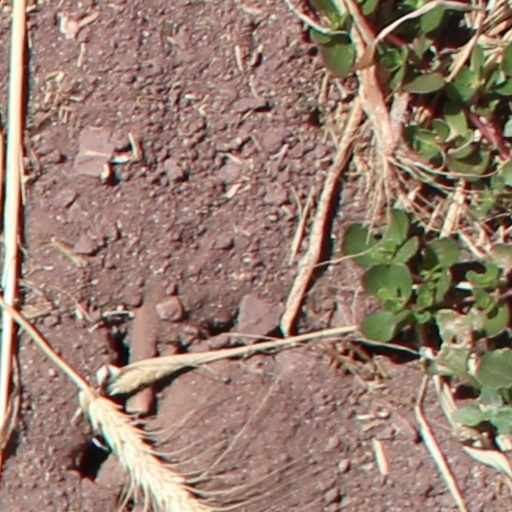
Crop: wheat